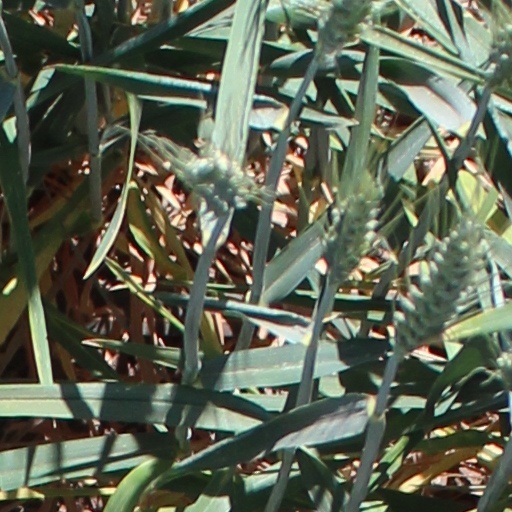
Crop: wheat